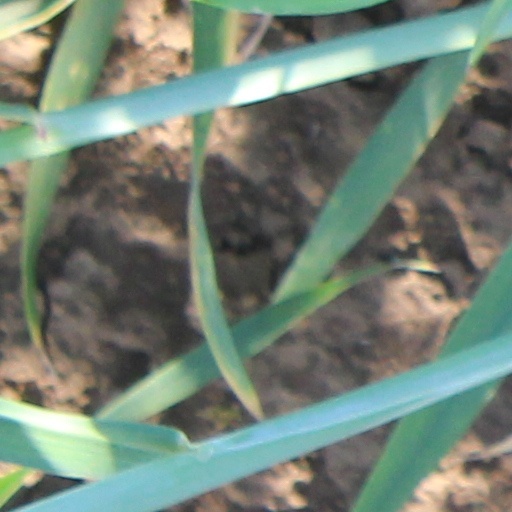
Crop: wheat